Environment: real
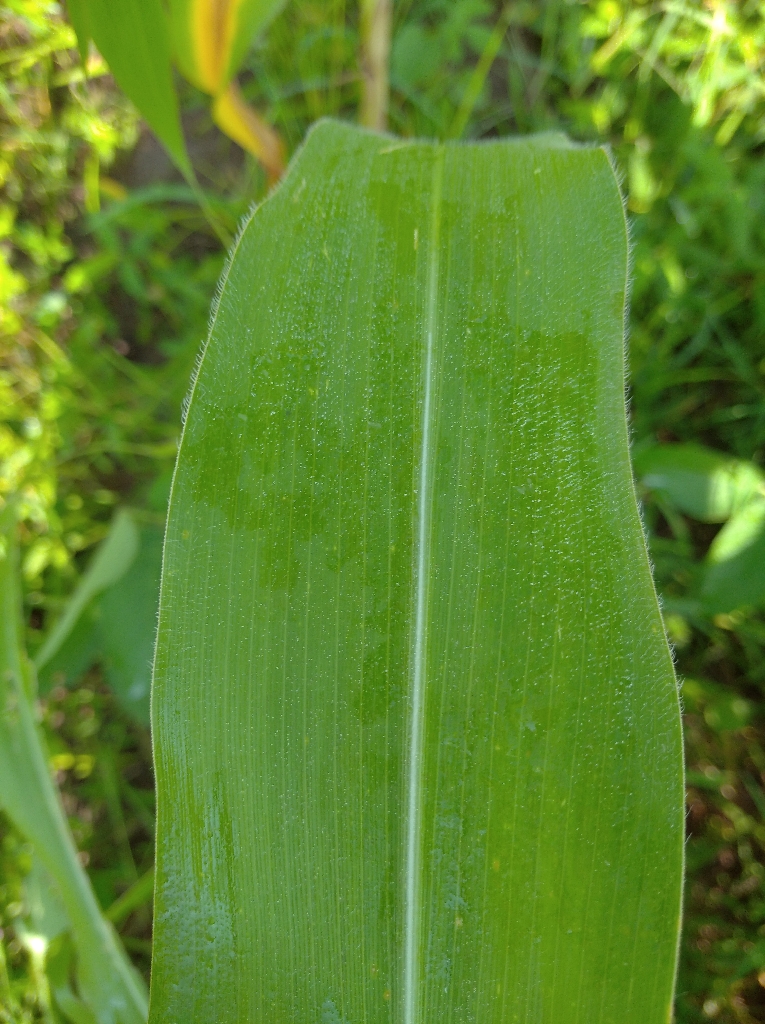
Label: healthy